Mystic Stamp Company

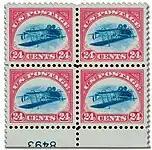

I loved buying, owning, and exhibiting the 1¢ Z Grill Mystic purchased in 1998... From time to time, collectors offered to buy the stamp. I rejected their offers... It was the only stamp Mystic owned that was not for sale.